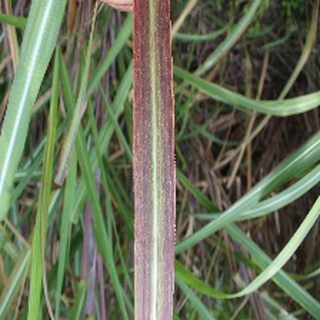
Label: sugarcane_bacterial_blight